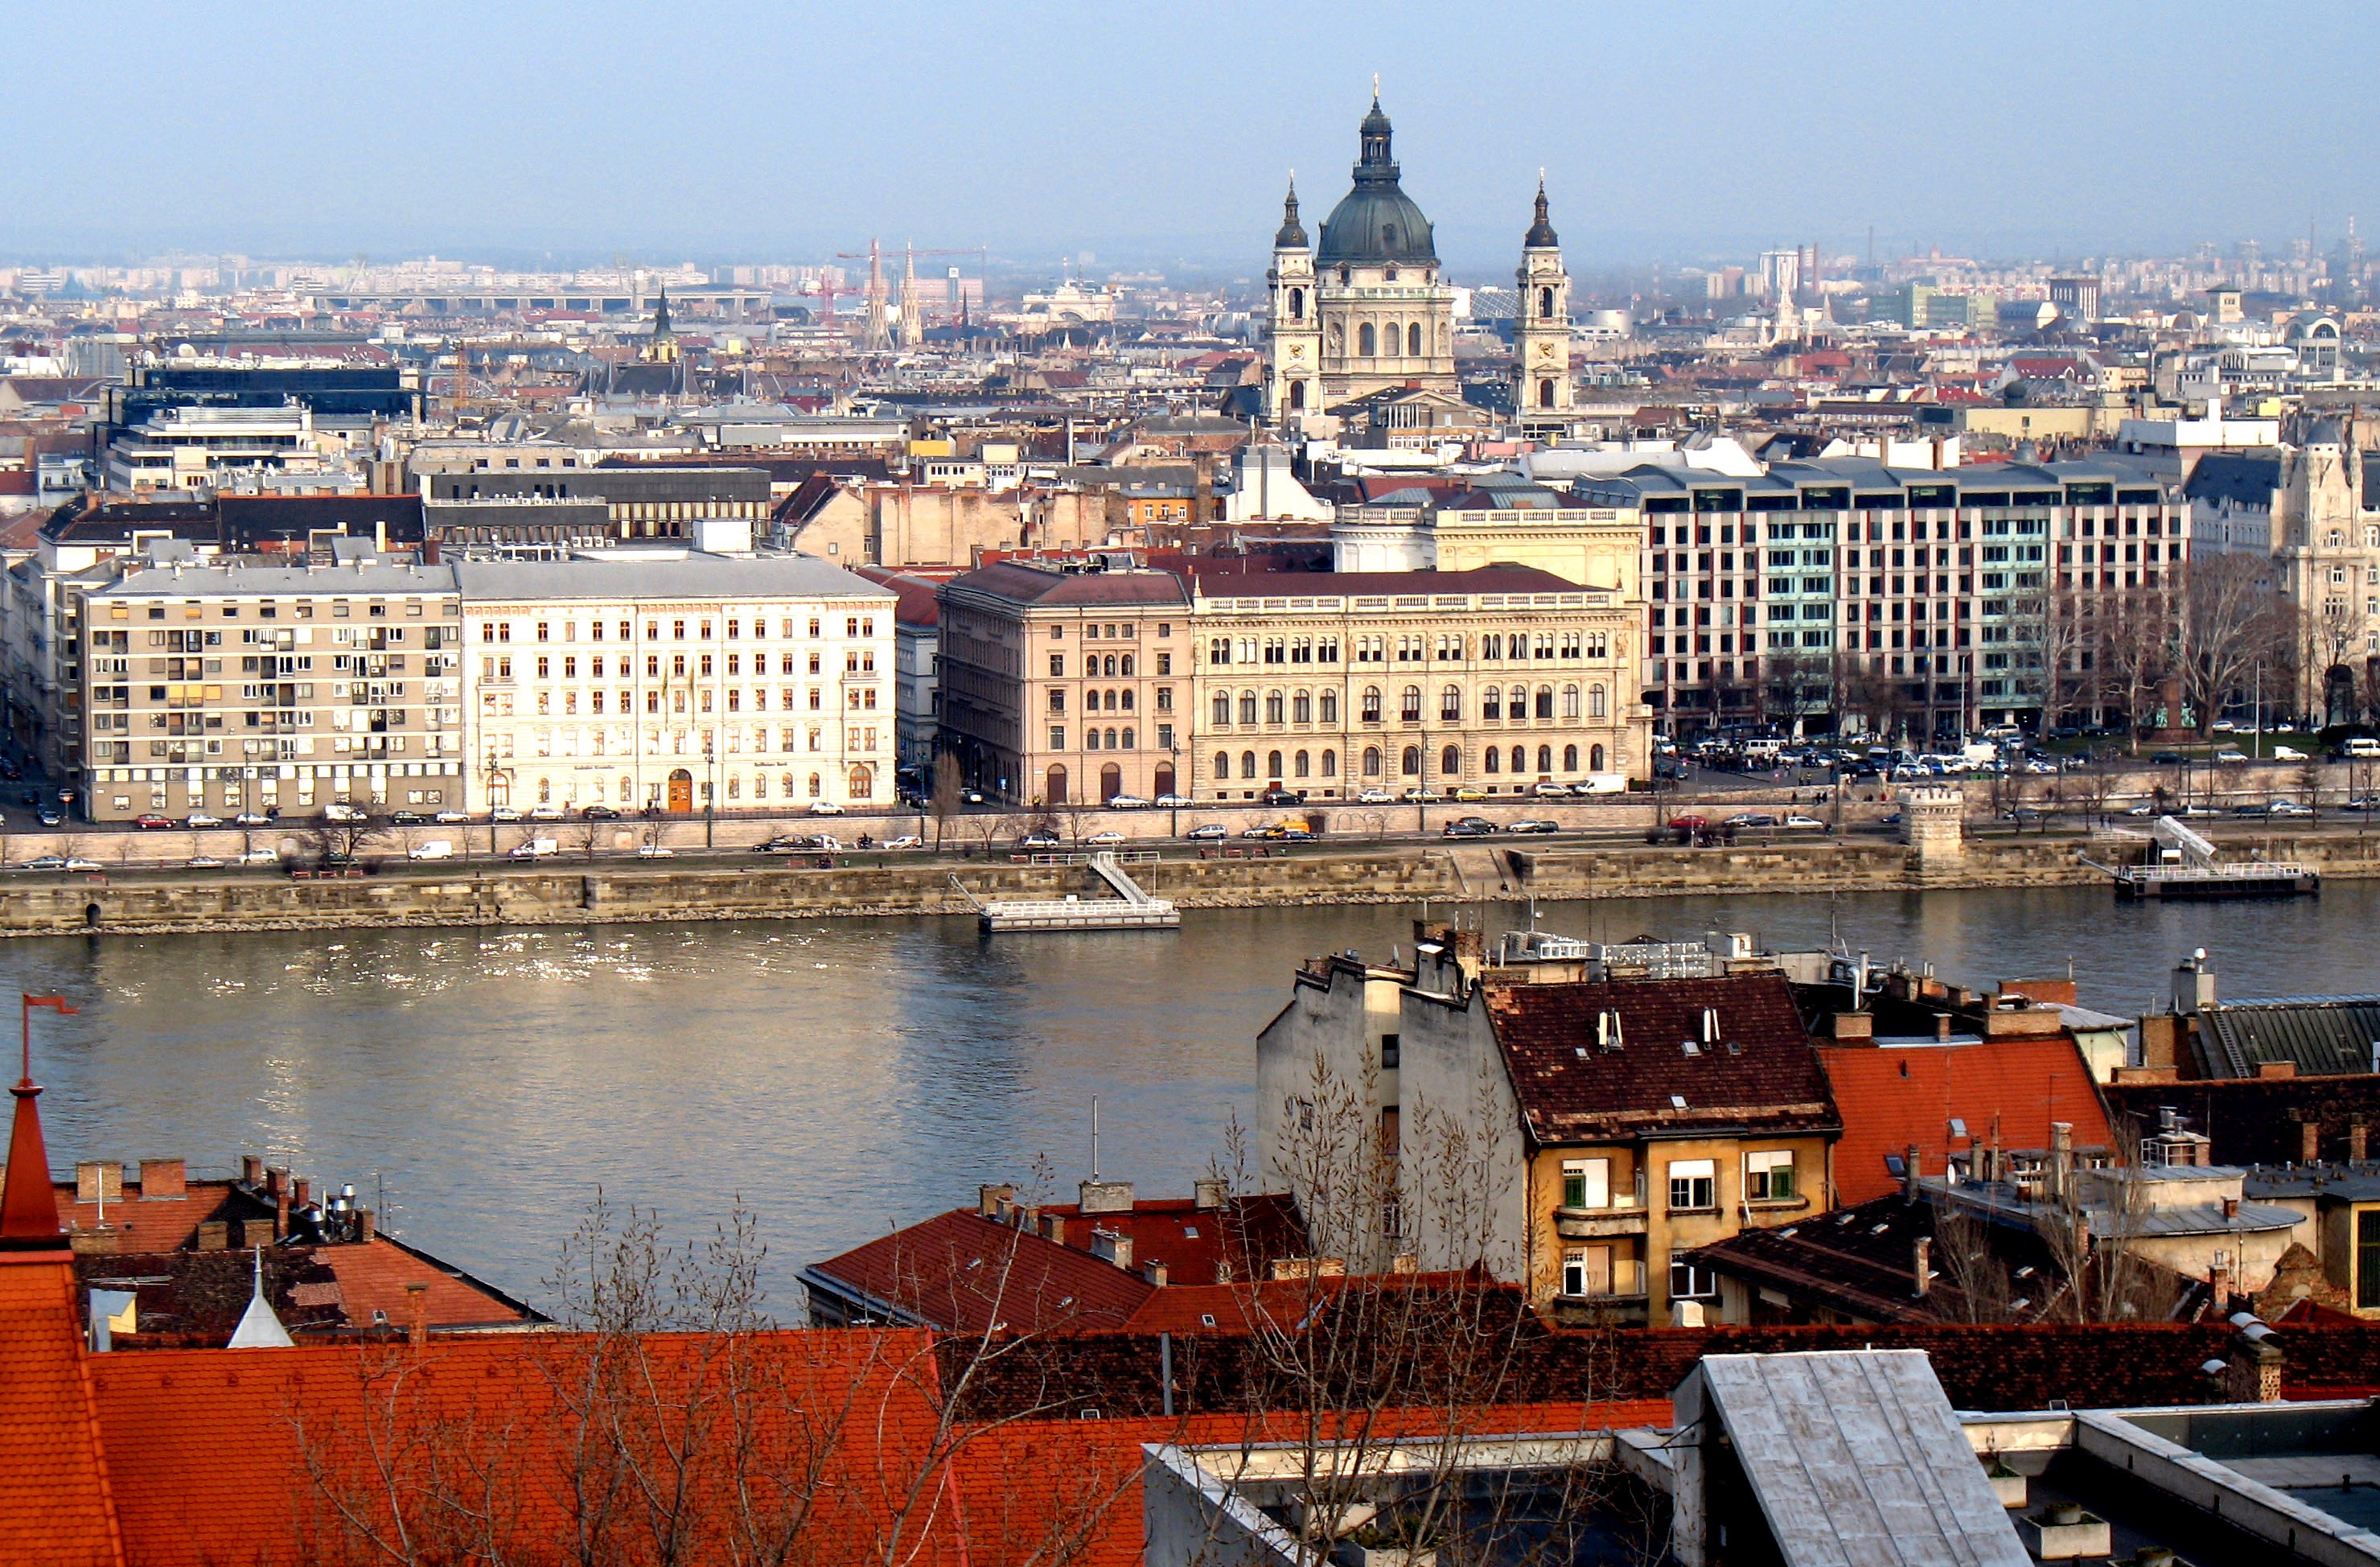
skyline, town, city, skyscraper, river, cityscape, panorama, downtown, reflection, landmark, harbor, tourism, danube, budapest, hungary, aerial photography, urban area, human settlement